Hombres G

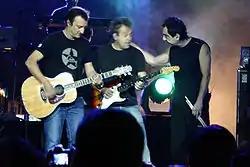
Dani Mezquita (left), Rafa Gutierrez (middle), and Javi Molina (right) perform on stage in 2009.

Rafael Gutiérrez Muñoz and David Summers Rodríguez met in the hallways of Televisión Española by mere coincidence in 1982; they were participants in the show "Aplauso".